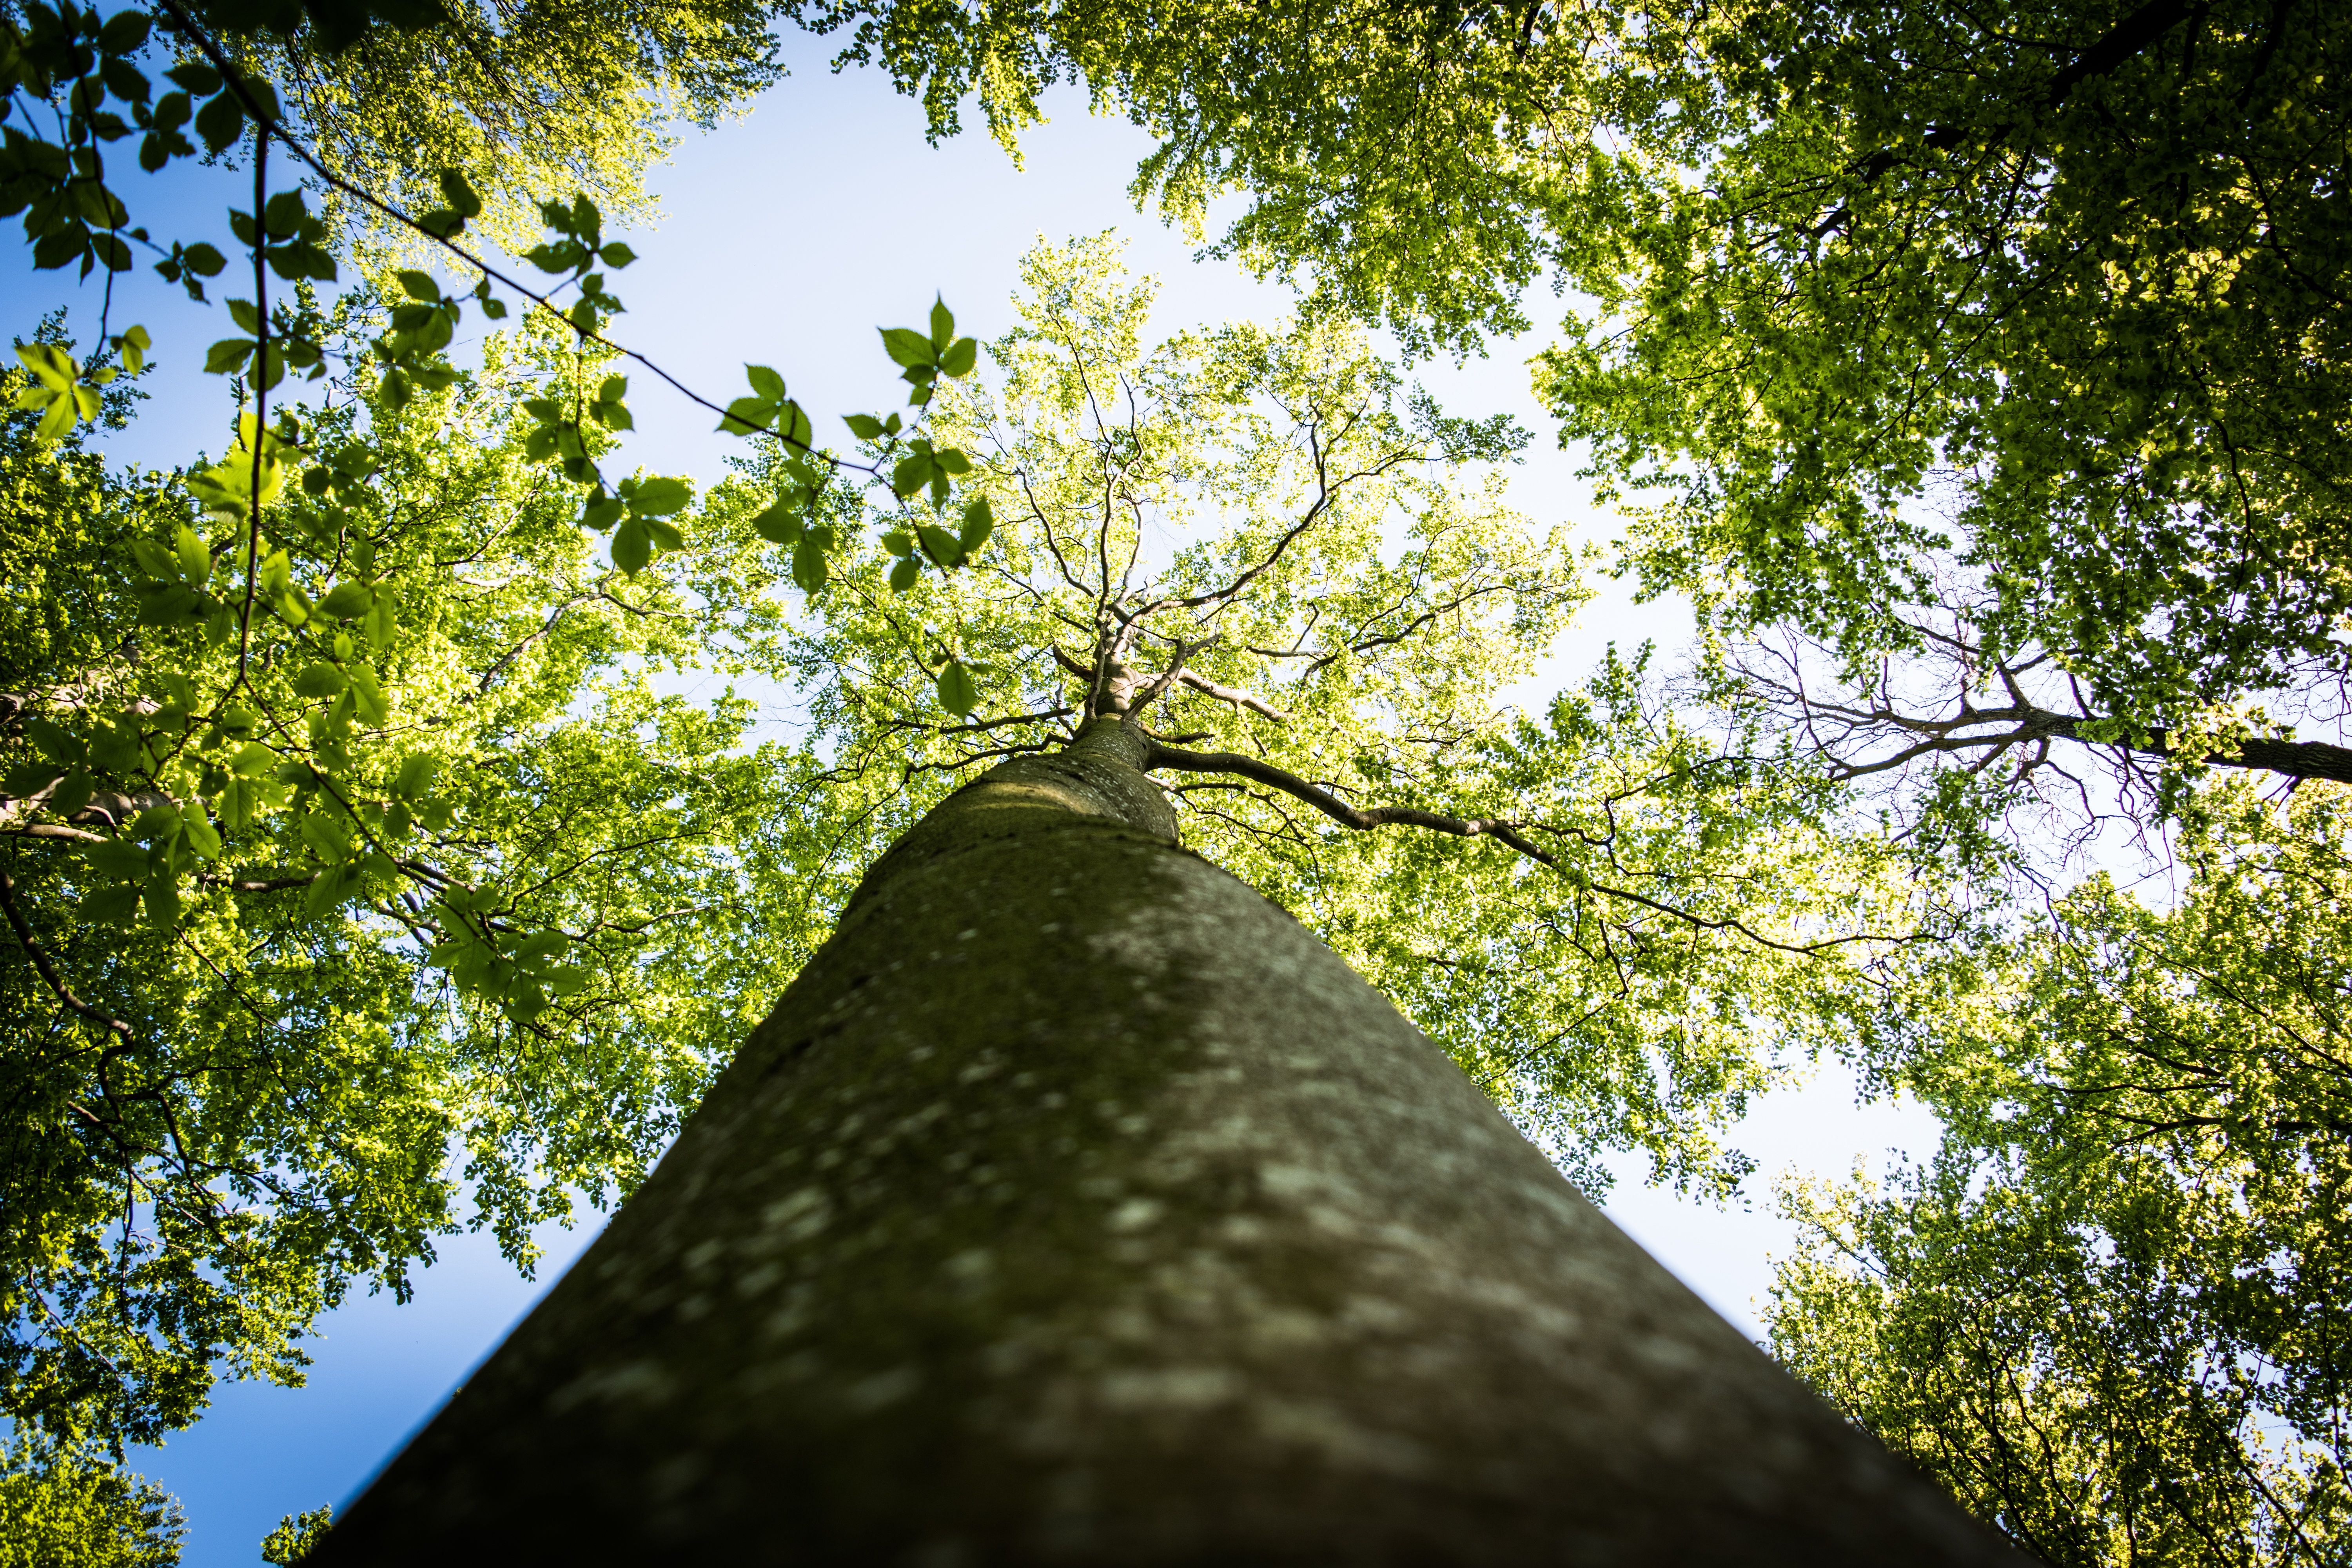
tree, nature, forest, outdoor, branch, light, plant, wood, sunlight, leaf, flower, trunk, summer, green, jungle, natural, autumn, botany, season, tree trunk, leaves, deciduous, timber, woodland, habitat, natural environment, woody plant